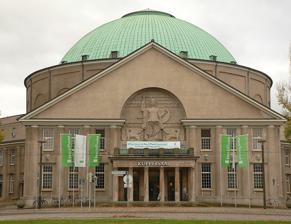
Building: Stadthalle Hannover
Country: Germany
Year built: 1914
Concert hall and event venue in Hanover, Germany Stadthalle Hannover Location Hanover , Lower Saxony , Germany Coordinates 52°22′33″N 9°46′09″E / 52.375941°N 9.769242°E / 52.375941; 9.769242 Capacity 3,600 Construction Opened 1914 ( 1914 ) Architect Paul Bonatz Friedrich Eugen Scholer Website www .hcc .de The Stadthalle Hannover (Municipal hall) is a concert hall and event venue in Hanover , the capital of Lower Saxony , Germany. The large hall is called Kuppelsaal , after its dome. The hall was opened in 1914. It is the largest hall for classical music in Germany, seating 3,600. Severely damaged during World War II, it was restored slightly altered. The hall is now part of the Hannover Congress Centrum [ de ] . The listed historic building is a landmark of the city. Interior of the Kuppelsaal, 2010 Location The Stadthalle is located in the district Zoo , near the Eilenriede and the Eilenriedestadion , right next to the Stadtpark Hannover [ de ] with a Japanese tea garden and a rose garden. It is connected to the highway system by Messeschnellweg , and can be reached by bus. History The Stadthalle was designed by architects Paul Bonatz , a young architect from Stuttgart , and his partner Friedrich Eugen Scholer [ de ] , who won a competition in 1910. It was built from 1912 to 1914. The domed hall in neoclassical style was inspired by the Pantheon in Rome. It was conceived as a multi-functional municipal hall for concerts, congresses and conventions, with a rising podium for 80 players and 400 to 600 singers. Seating an audience of 3,600, it is the largest hall for classical music in Germany by capacity. The hall was opened in 1914 with a large Musikfest. It proved an impressive space ( beeindruckendes Raumerlebnis ), but had problematic acoustics. The hall was severely damaged by bombing in World War II . It was restored slightly altered, supervised by the original architect Bonatz. Changes were made to the roof and the tholobate . After the founding of Lower Saxony in 1946, with the city to be the state capital, the state parliament met there temporarily from 1947 until the new building in the Leineschloss was completed in 1961. The Kuppelsaal was restored again from 2015 to January 2016, including technical modernisation, more comfortable seating and improved acoustics . References